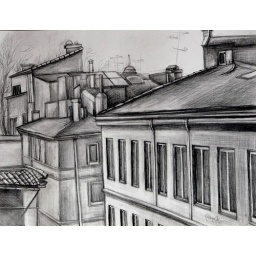
This is a view from a window in one of my relative's house in Anne Arrundel